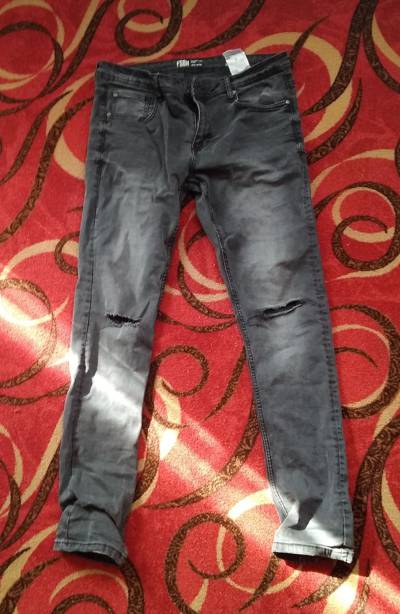
Waste category: clothes